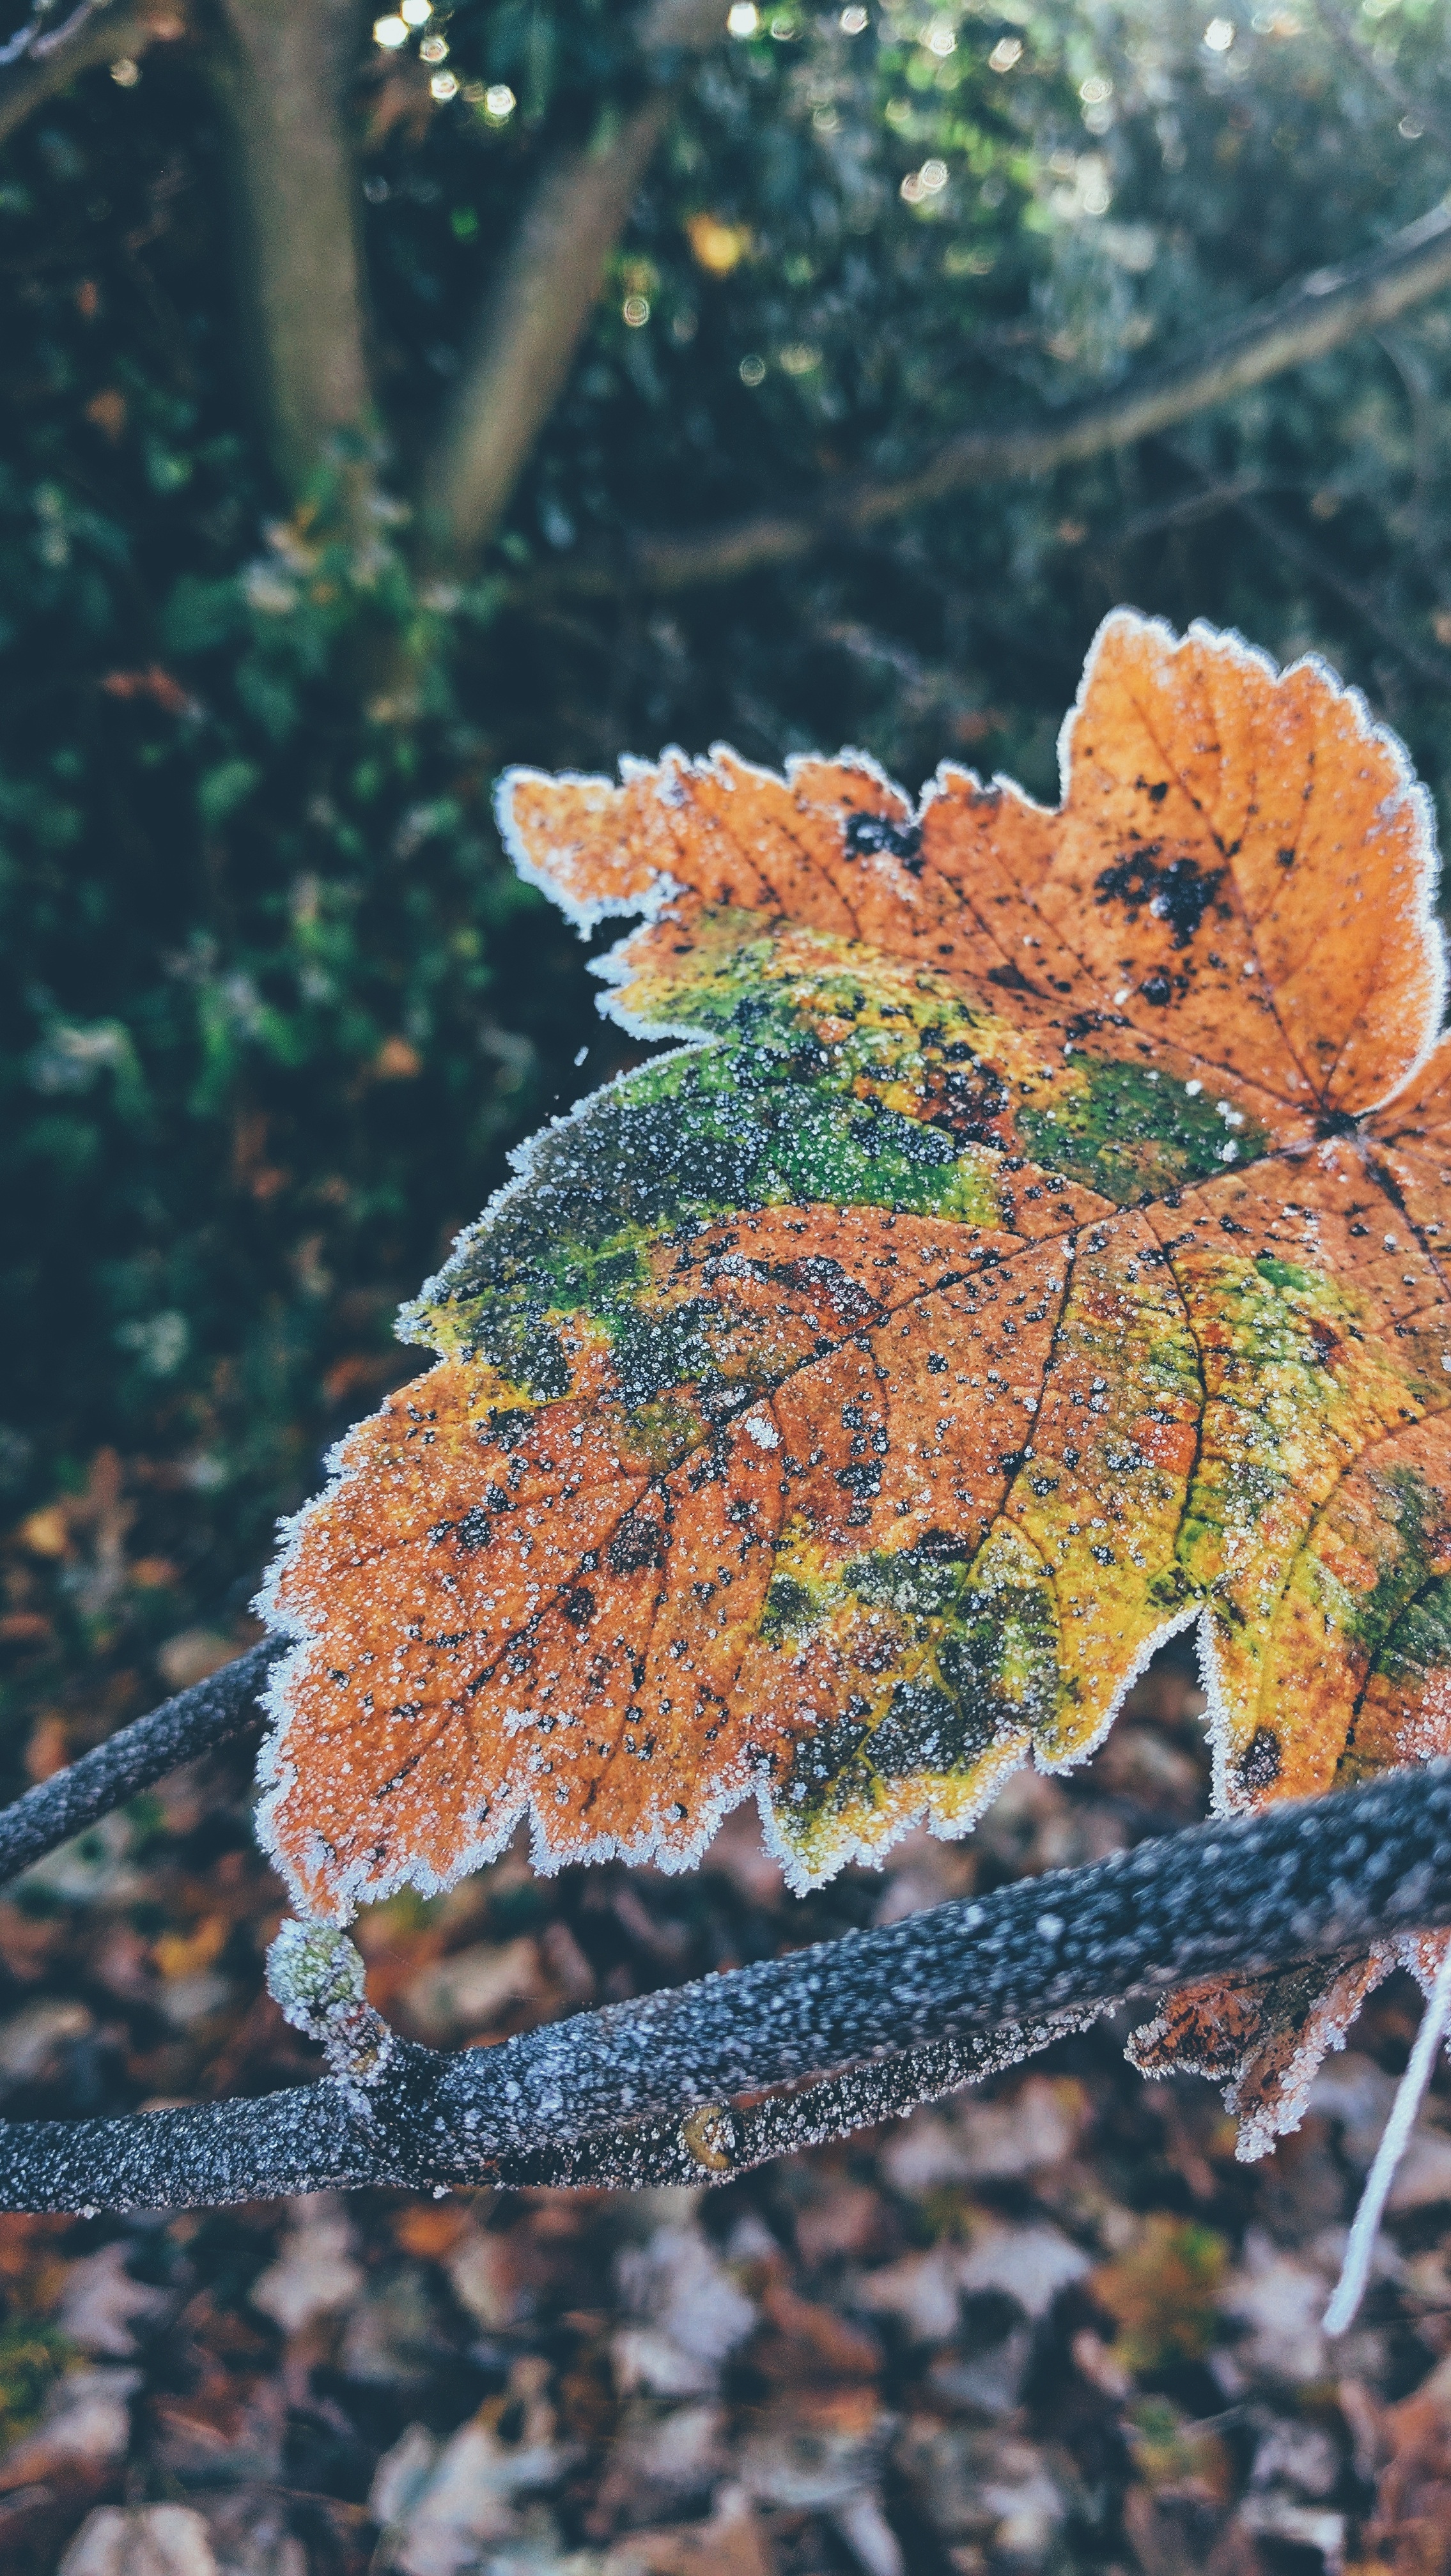
tree, nature, forest, branch, plant, sunlight, leaf, flower, frost, green, reflection, autumn, soil, botany, flora, season, close up, woodland, macro photography, woody plant